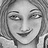
Emotion: happy